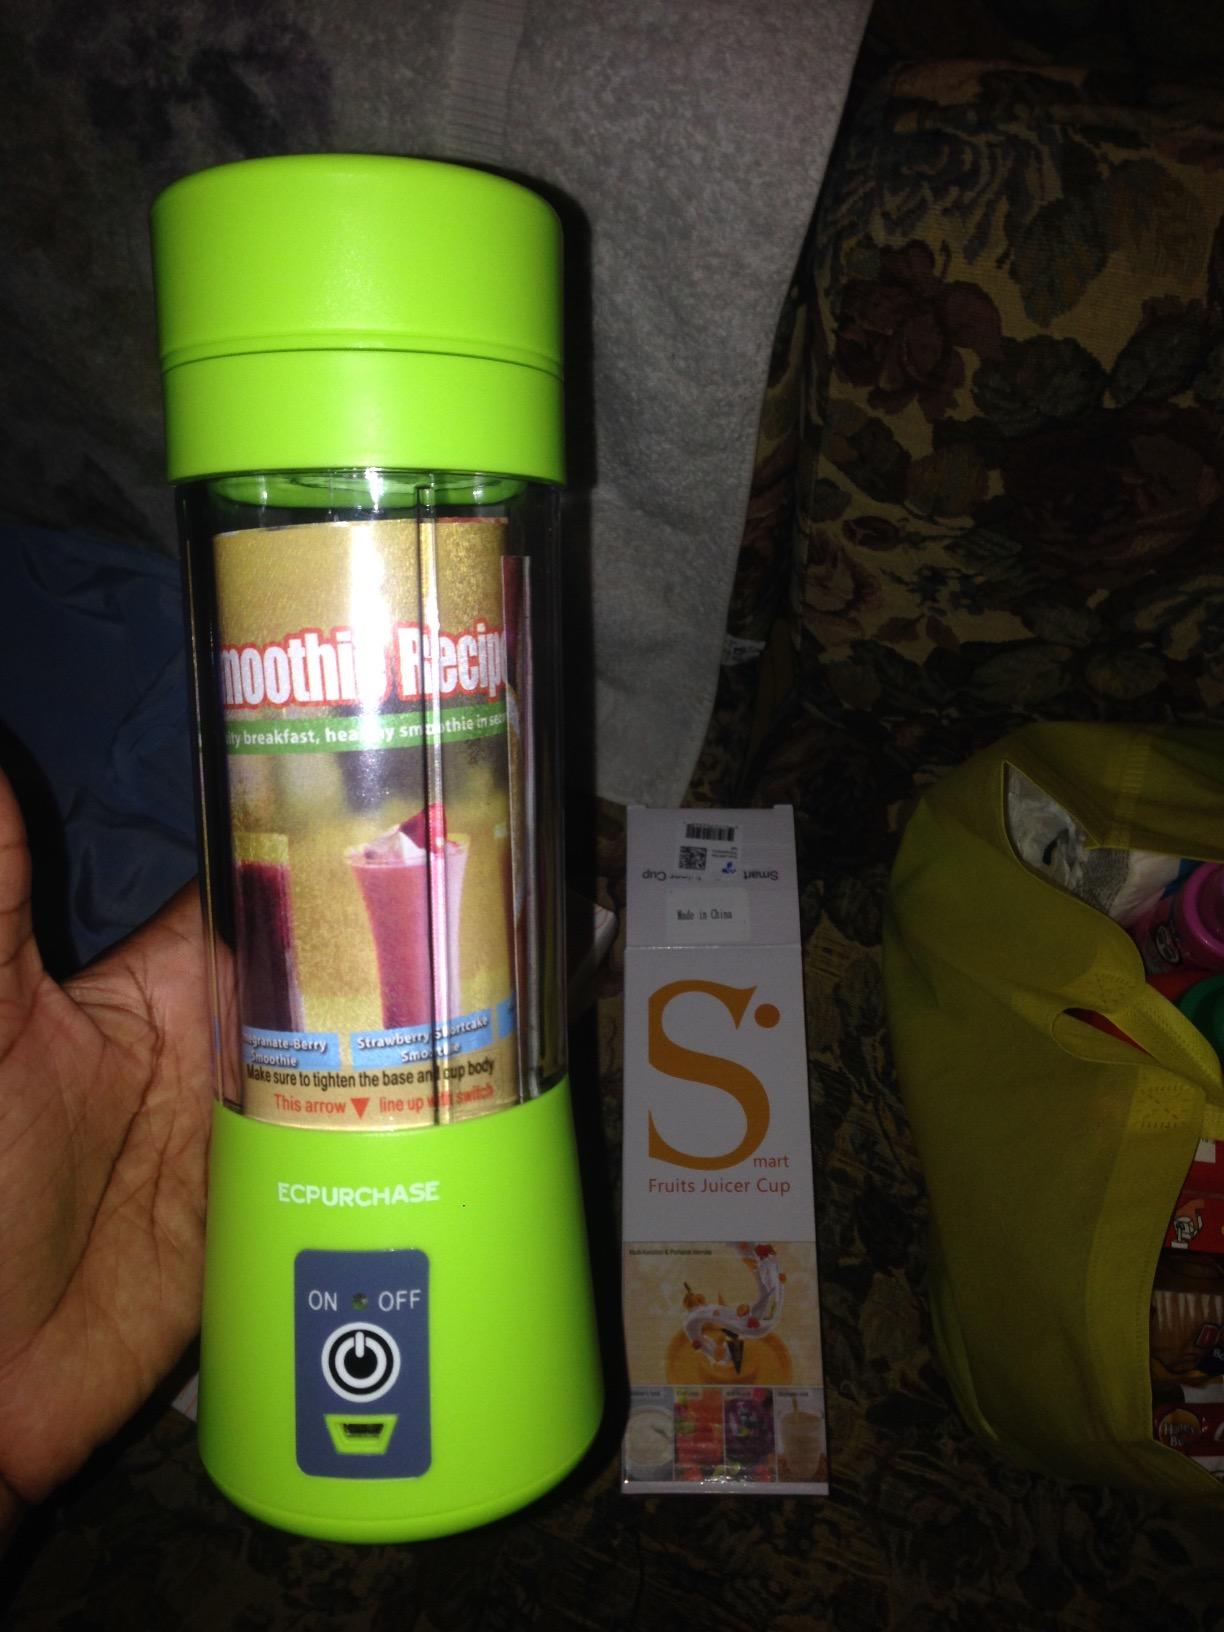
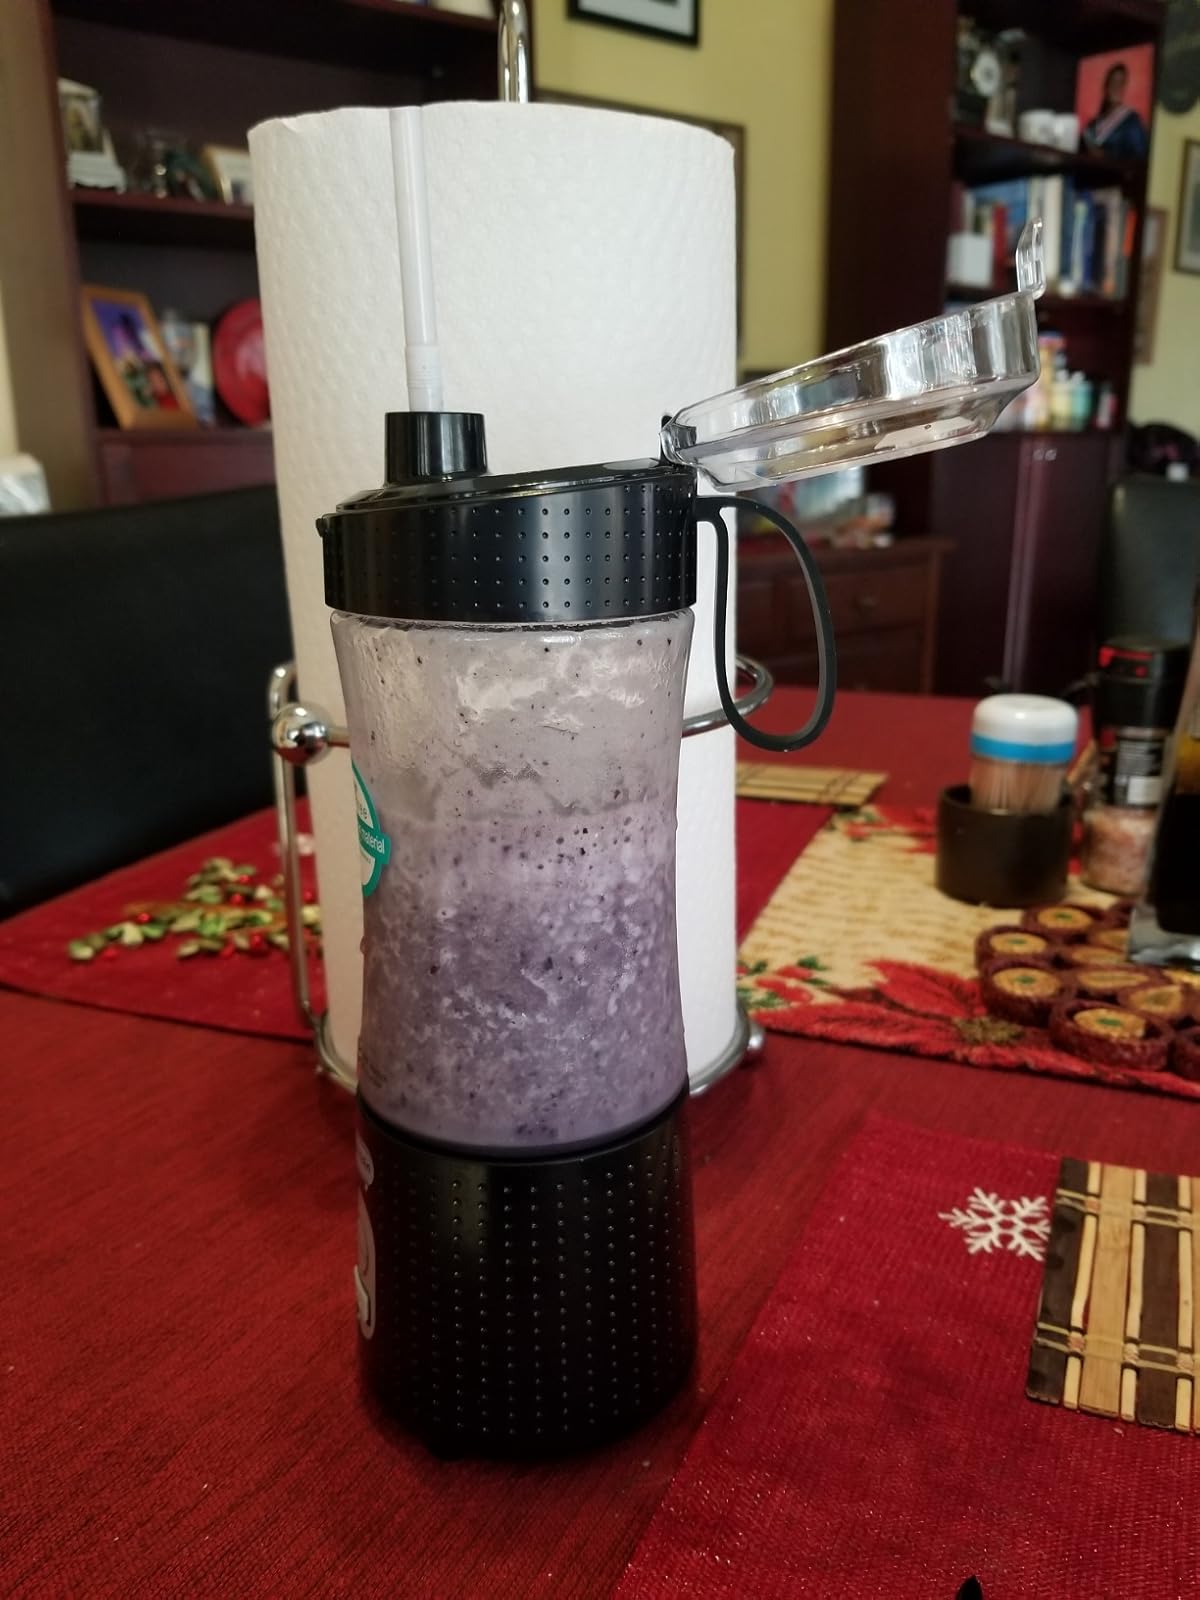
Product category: items_blender
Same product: no